LGBTQ rights in Tuvalu

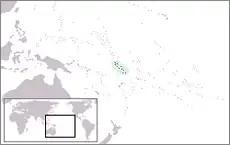
Tuvalu

Lesbian, gay, bisexual, transgender and queer (LGBTQ) people in Tuvalu face legal difficulties not experienced by non-LGBTQ residents. Sections 153, 154 and 155 of the Penal Code outlaw male homosexual intercourse with a penalty of up to 14 years in prison, but the law is not enforced. Employment discrimination on the basis of sexual orientation has been banned since 2017. Since 2023, the Constitution of Tuvalu has banned same-sex marriage.